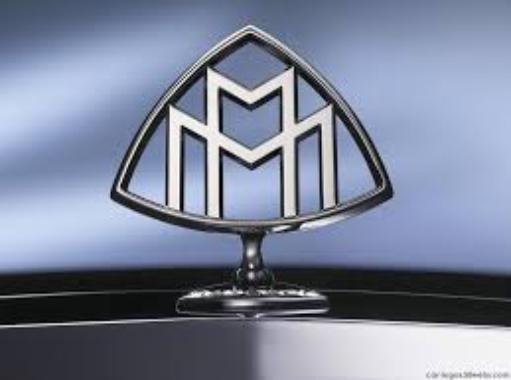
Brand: maybach-1
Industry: Transportation